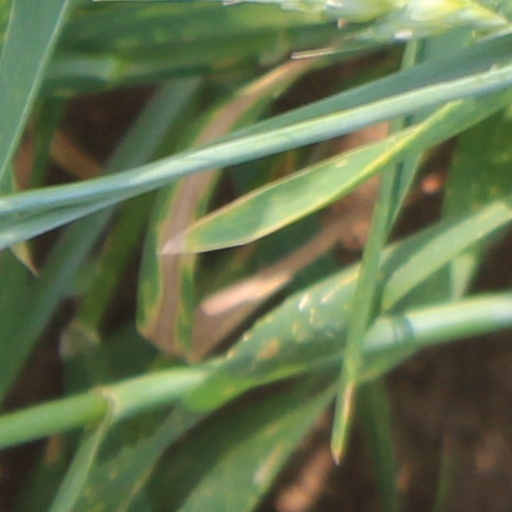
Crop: wheat